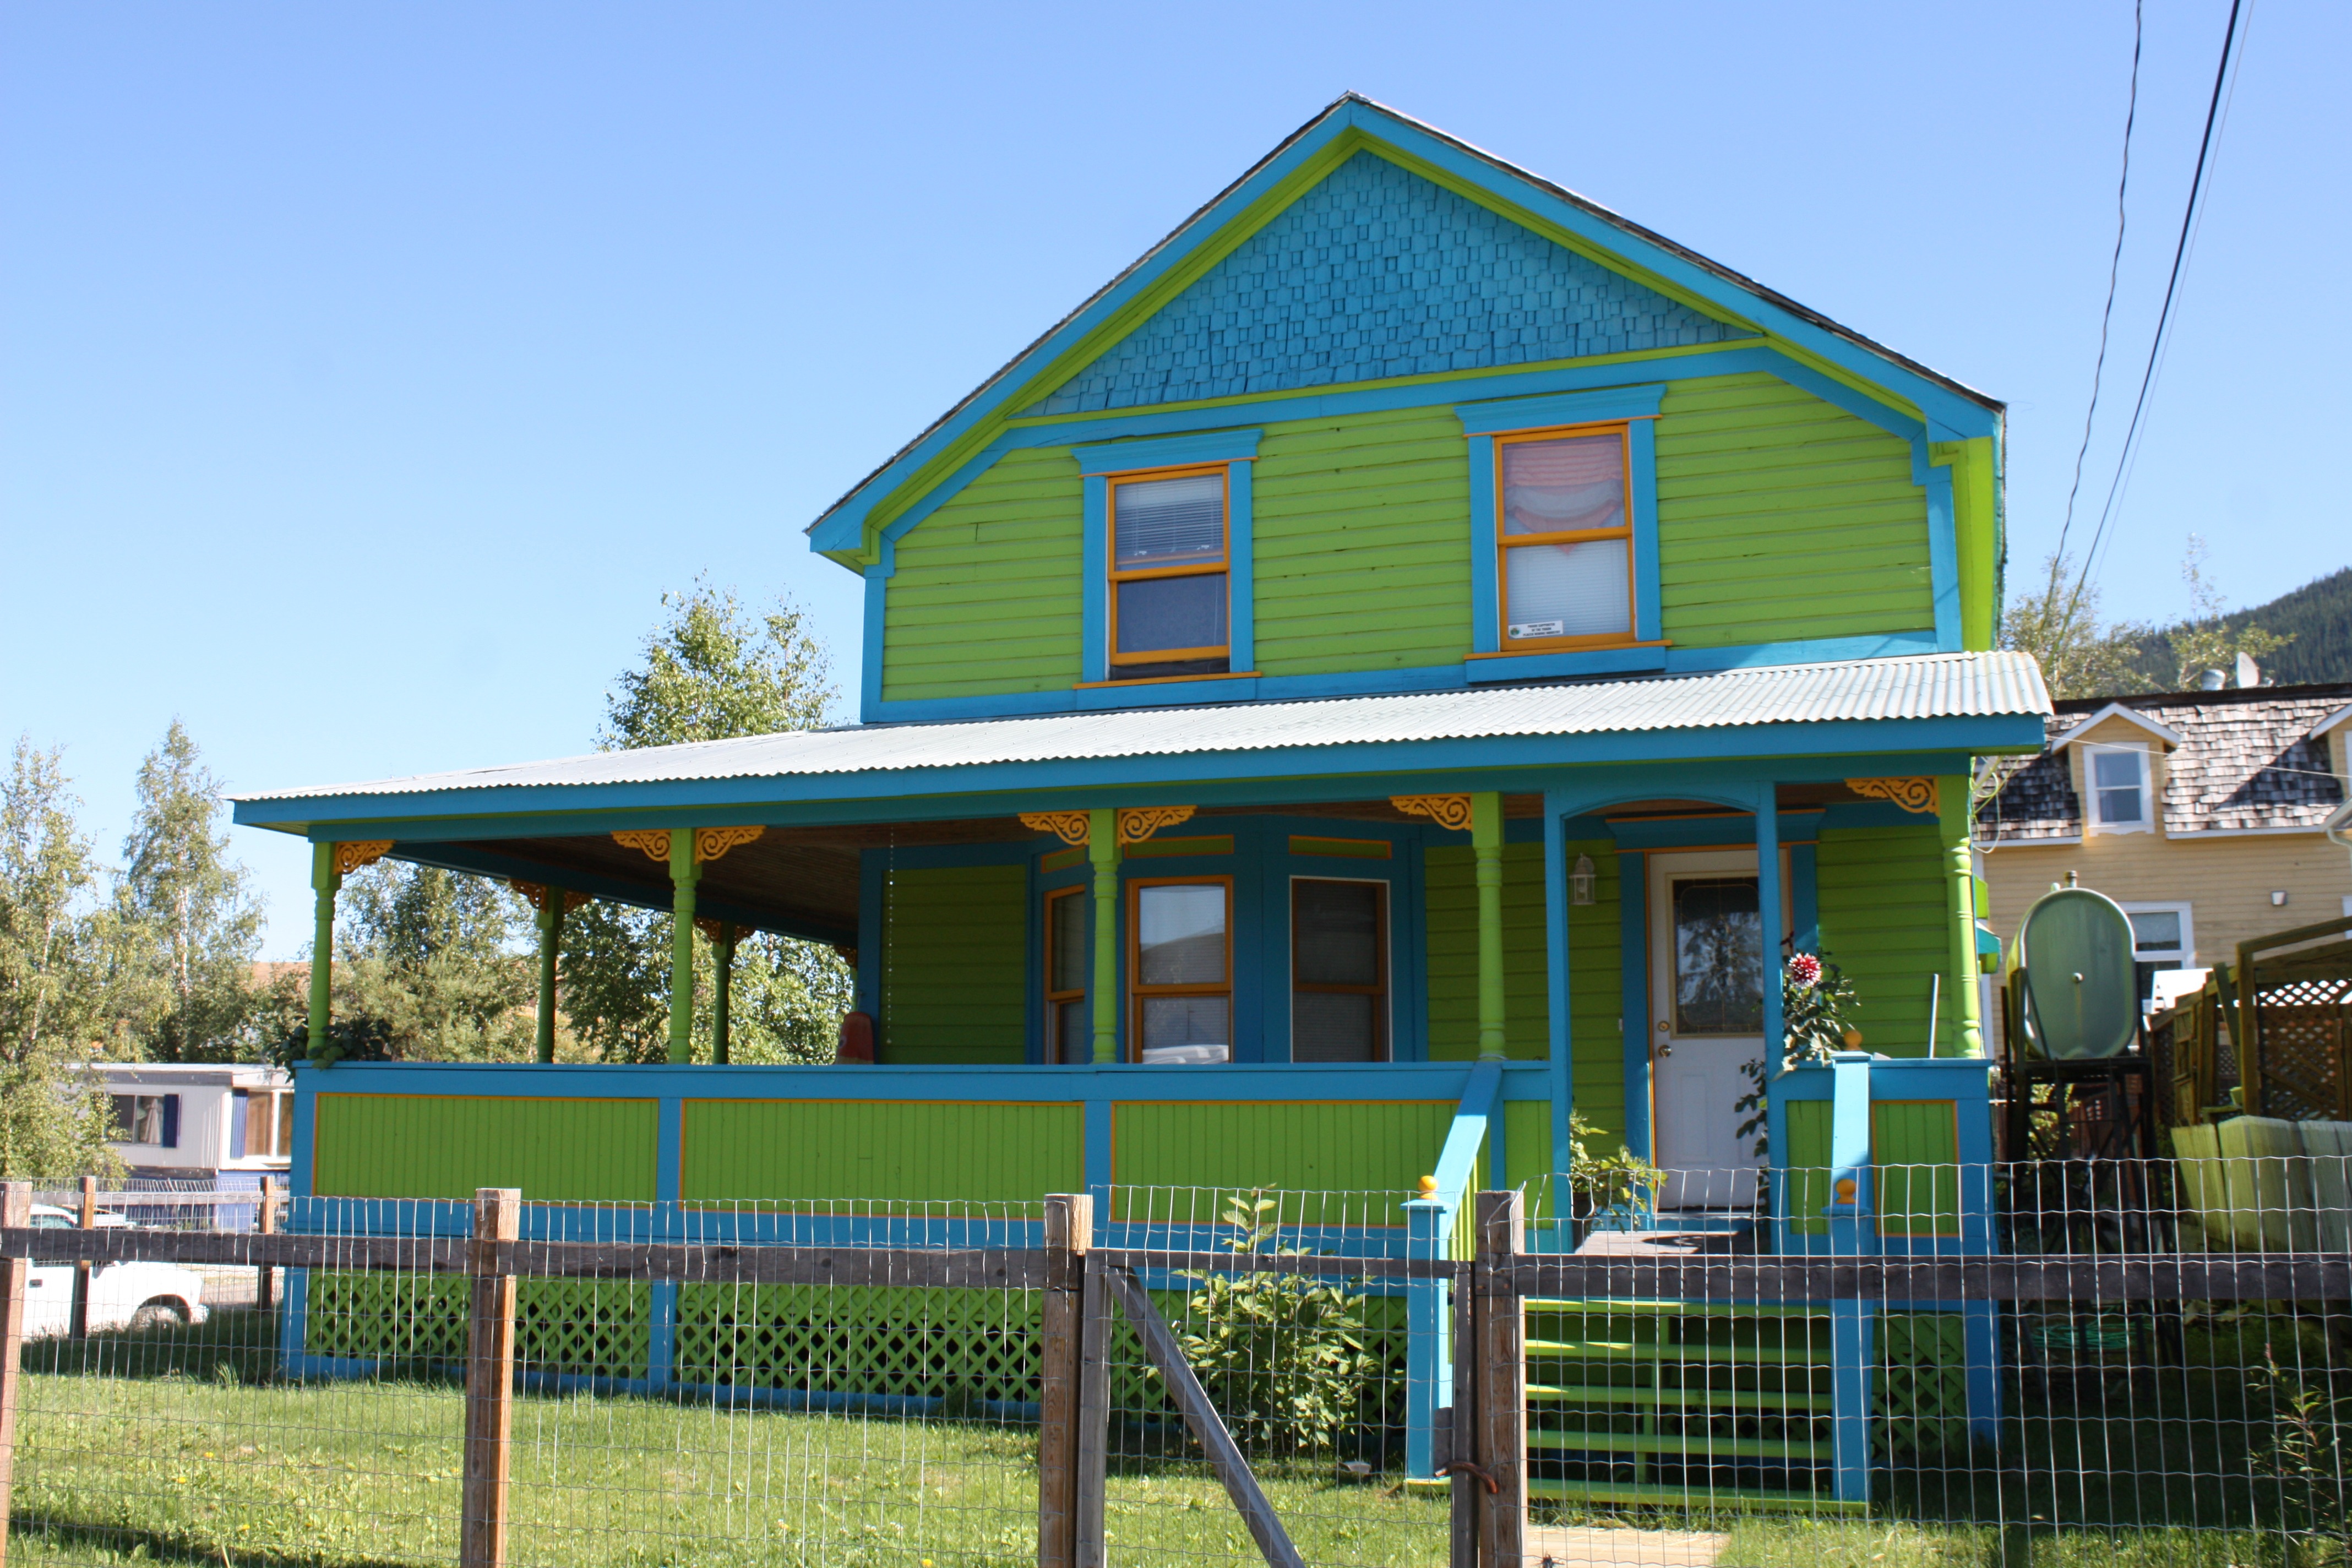
house, building, home, cottage, green house, yukon, playground, estate, dawson, real estate, residential area, dawson city